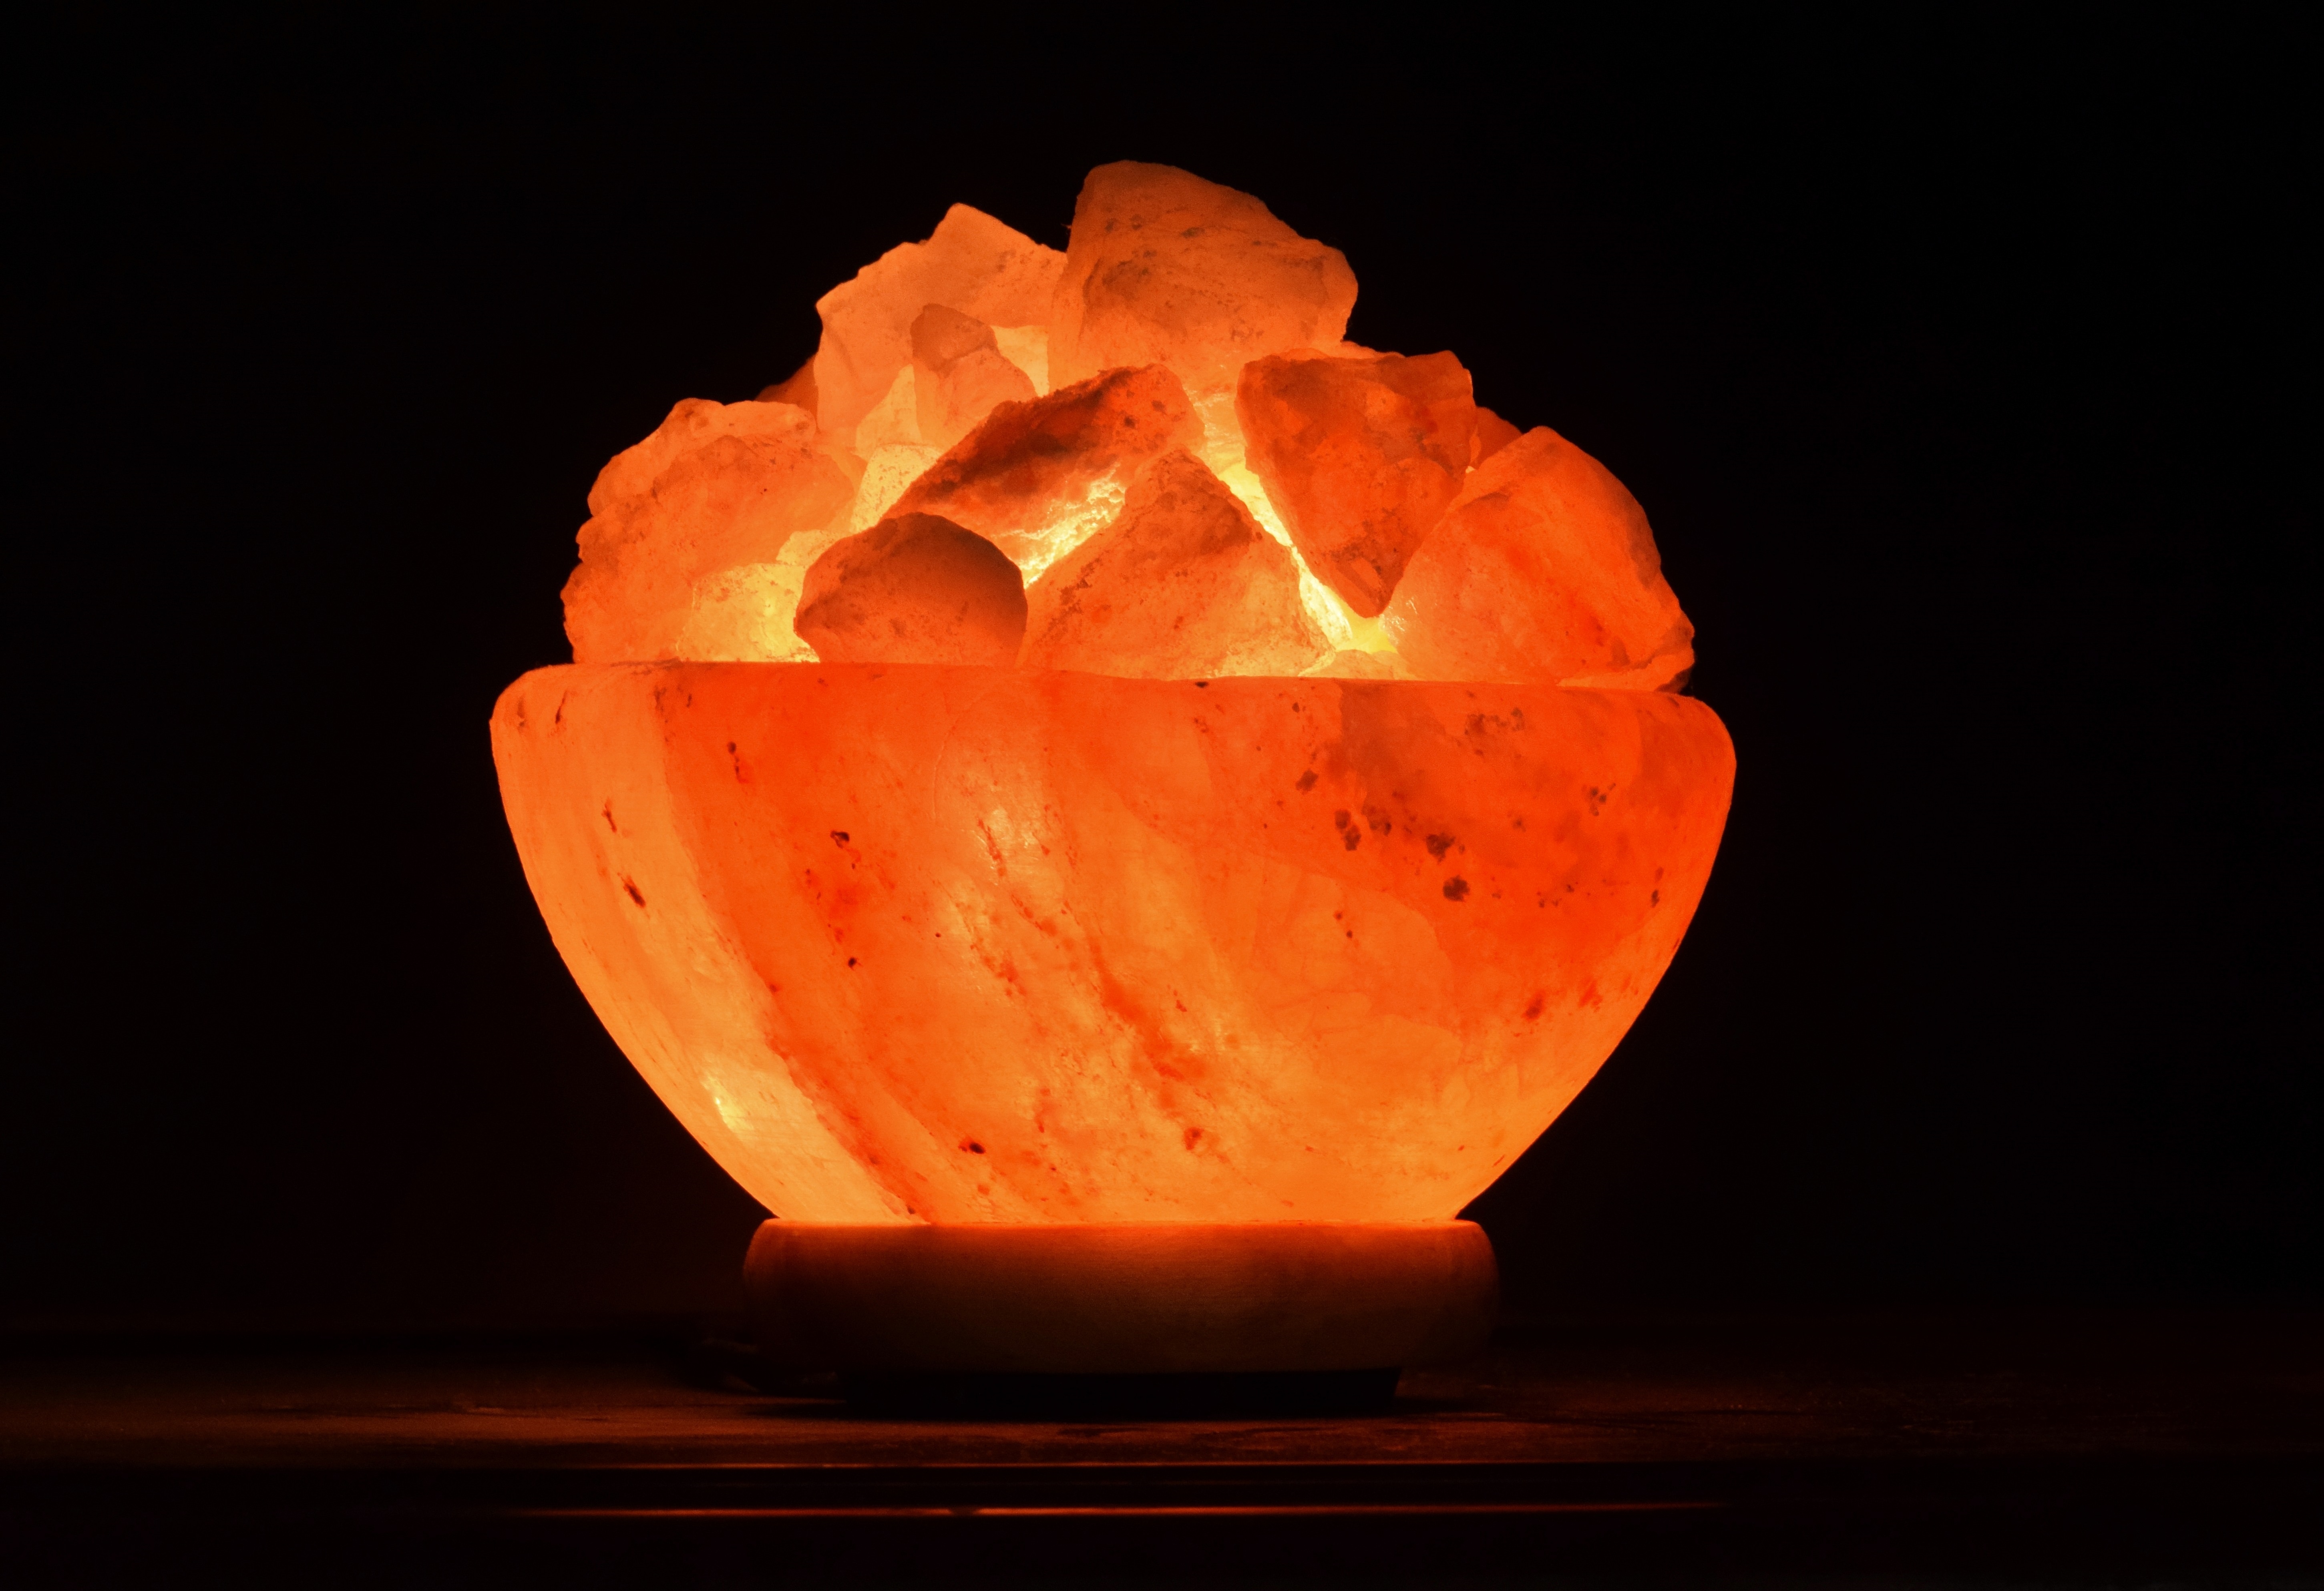
light, warm, flower, stone, red, color, pumpkin, yellow, lighting, decor, health, night light, jack o lantern, carving, warmth, mineral, wellness, macro photography, crystals, trendy, orange color, salt crystals, salt crystal lamp, ions, ionize, ionizing